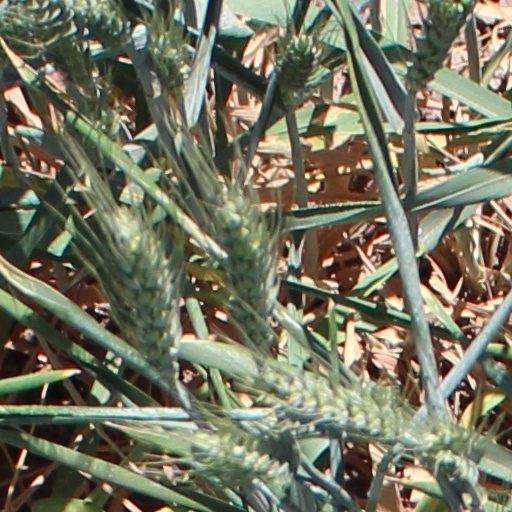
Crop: wheat